Julián Elorza Aizpuru

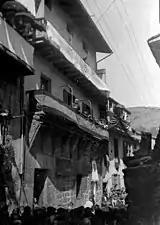
Elorza as SEV president speaking (on balcony)

Scholars claim that while Elorza tried to exercise some pressure on Primo and opposed few of his moves, like appointment of “delegados gubernativos” for every province, he should not be viewed as the dictator's political enemy; he rather tried to bank on apparent primoderiverista re-definition of the system. Still, he failed to convince the dictator and apparently also Alfonso XIII, even though he was admitted in the court in early 1924. However unlike in case of other provinces Primo spared the vasco-navarrese diputaciónes from dissolution, in late 1924 the military administration deposed Elorza from the Gipuzkoan presidency and replaced with Vicente Laffite Obineta, an Alfonsist monarchist from the Maurista faction; Elorza was reduced to vice-president, the function performed through all of 1925. In 1926 many members of the Gipuzkoan Diputación, the body already deprived of most of its competencies, were dismissed and replaced by military appointees; Elorza was among these sacked.